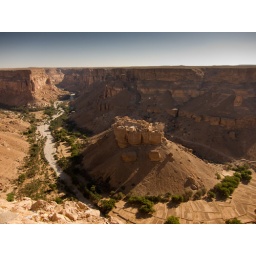
village on a rock in the middle of a canyon